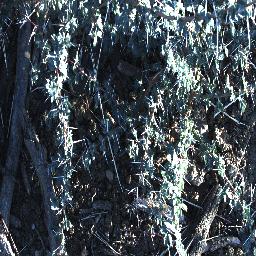
Label: prickly_acacia